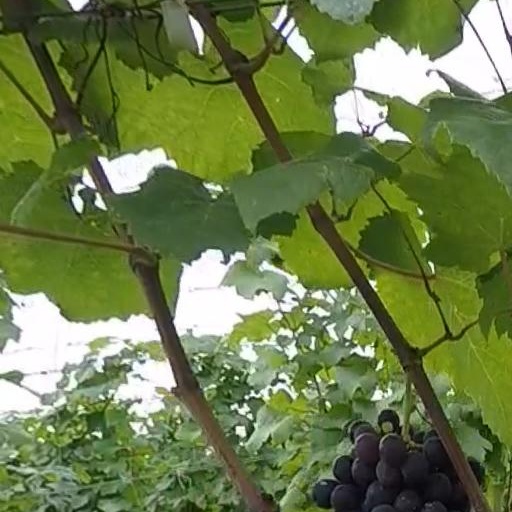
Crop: grape